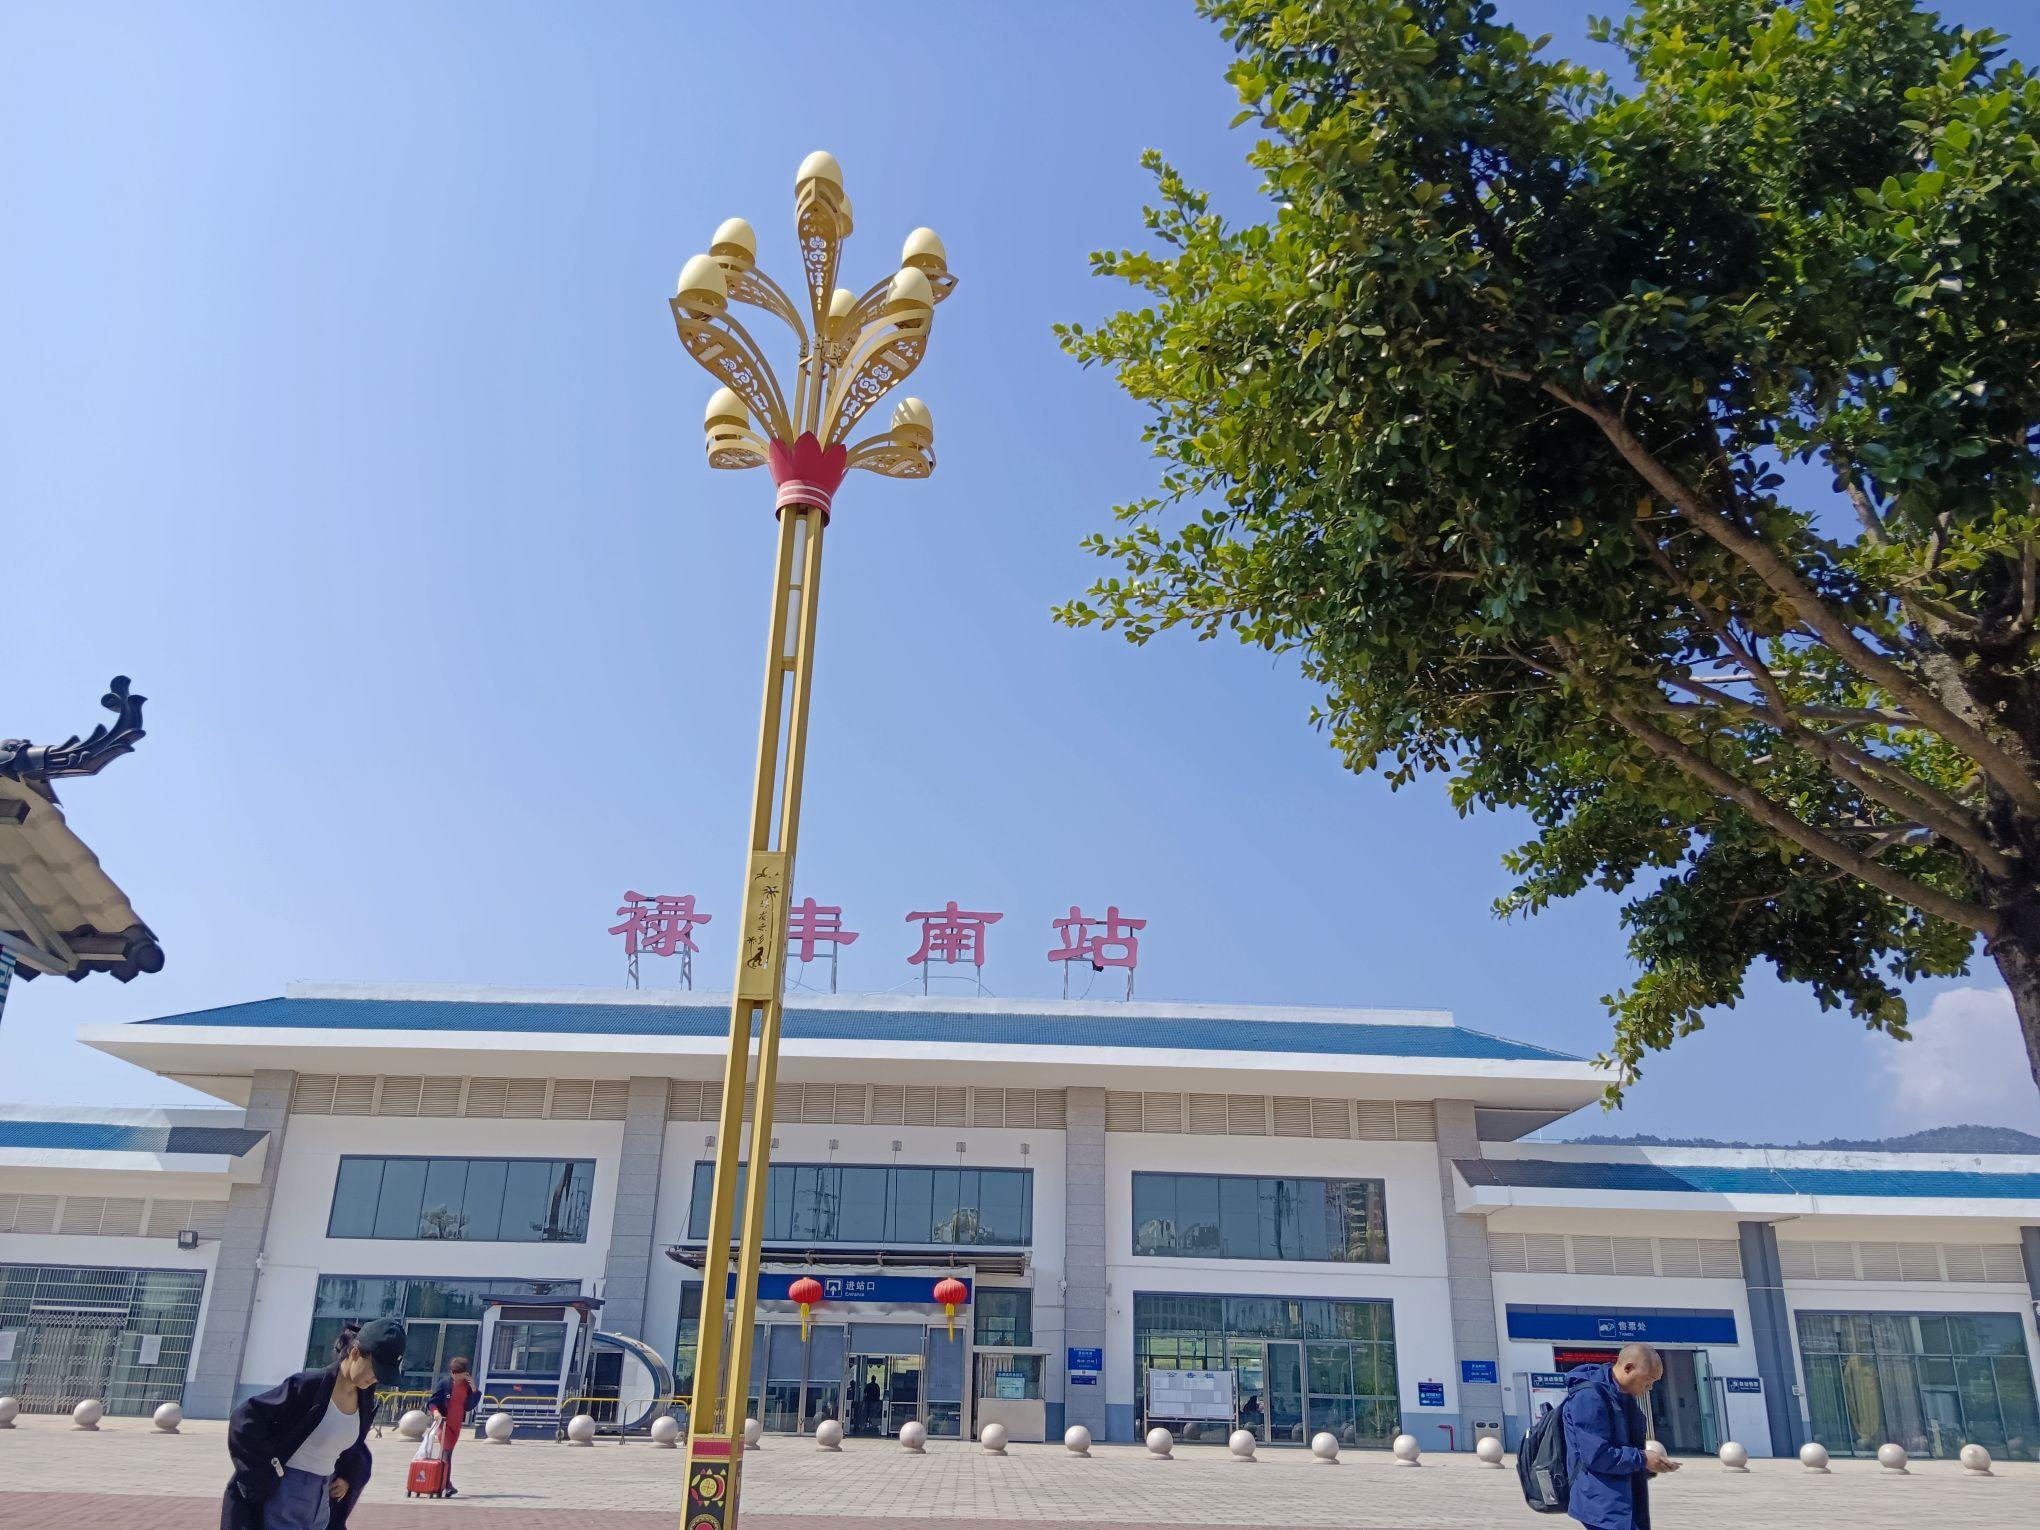
地标名称：禄丰南站